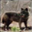
Label: wolf